LiAngelo Ball

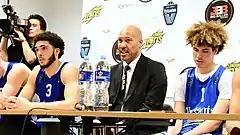
Ball (left) with his father LaVar and brother LaMelo after an exhibition game against London Lions in 2018

In his professional debut on January 13, 2018, Ball went scoreless in a 95–86 loss to Lietkabelis. On February 11, he made his first start, recording 13 points in a 97–95 victory over Šiauliai. On March 25, Ball scored a season-high 28 points with six three-pointers in a loss to Nevėžis. On March 27, 2018, he announced that he would enter the 2018 NBA draft, even though most analysts believed that he was a long shot to be selected. On April 19, Ball injured his ankle and left early versus Juventus Utena. On April 25, Ball left Prienai with his family, with their father being critical of head coach Virginijus Šeškus. He finished the LKL season averaging 12.6 points and 2.7 rebounds per game, shooting 41.5% from the three-point line. Ball was not selected at the 2018 NBA draft.